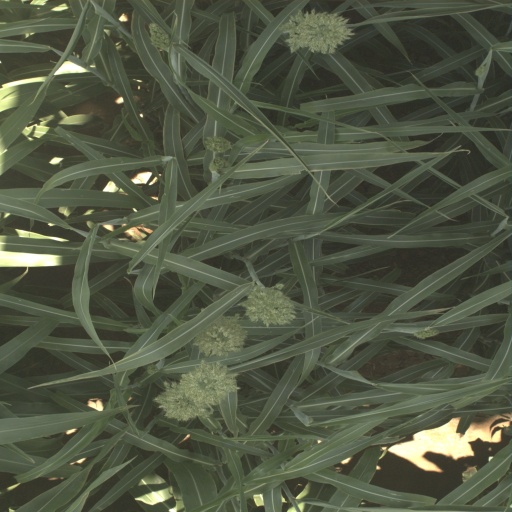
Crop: sorghum